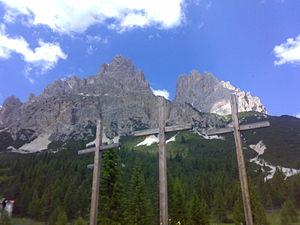
Le passo Tre Croci est un col alpin des Dolomites situé à 1 809 m entre le monte Cristallo au nord et le Sorapiss au sud. Il relie la vallée du Boite et Cortina d'Ampezzo à Misurina, hameau d'Auronzo di Cadore dans le val d'Ansiei.